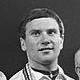
Age: 23